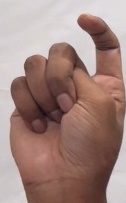
ASL sign: X